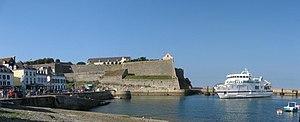
Le Palais et la citadelle